Anthony Lane House

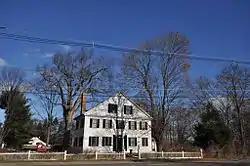

The Anthony Lane House is a historic house at 250 Seven Bridge Road in Lancaster, Massachusetts. Built in 1809, it is one of the town's finest examples of Federal period architecture. It was listed on the National Register of Historic Places in 1976.